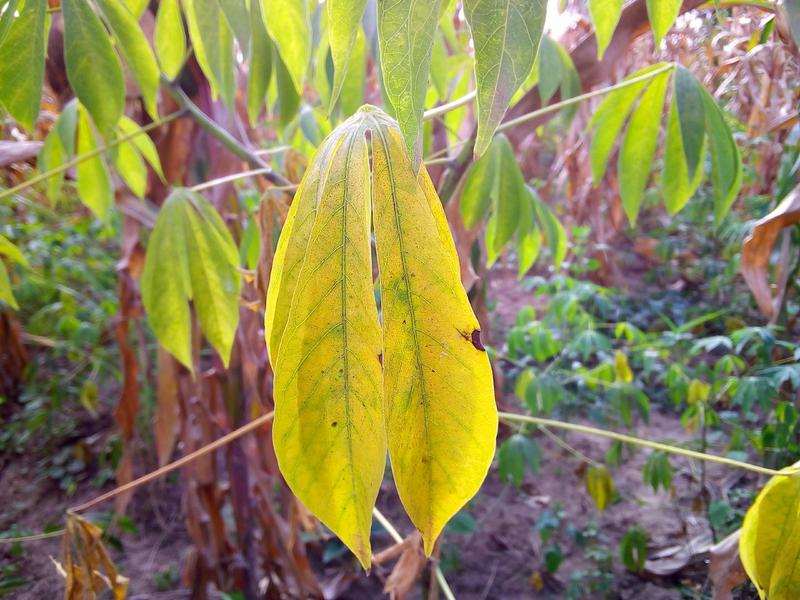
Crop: cassava
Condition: healthy